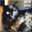
Label: cat